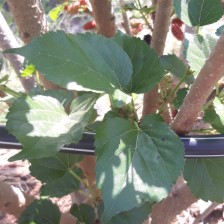
Variety: ChiangMai60